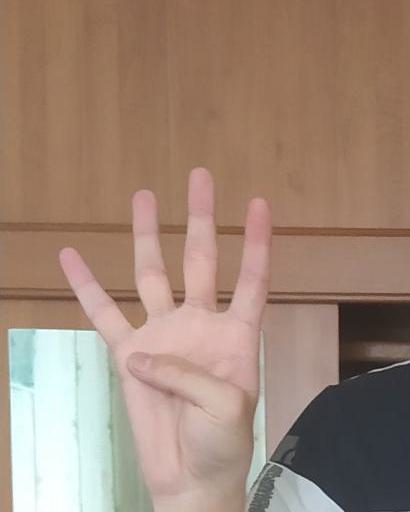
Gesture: four